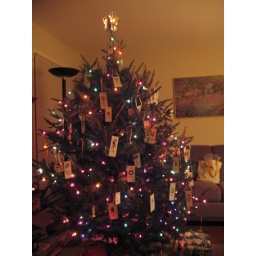
my parents' real tree in Maryland, decorated with my mom's annual handmade cross stitch ornaments